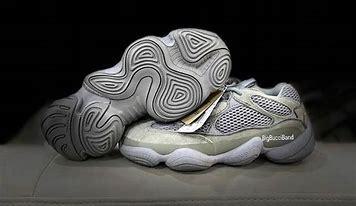
Brand: Adidas
Model: Yeezy 500